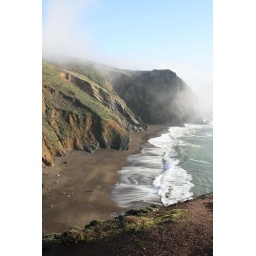
The view from above the hill overlooking the beach as the late afternoon fog starts to roll in.